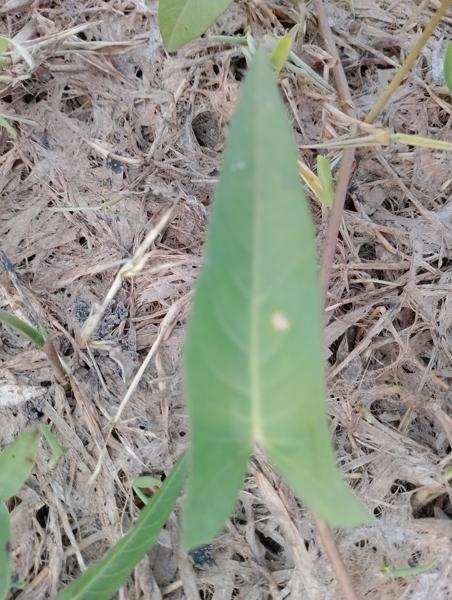
Weed species: Ipomoea aquatic